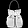
Label: Bag